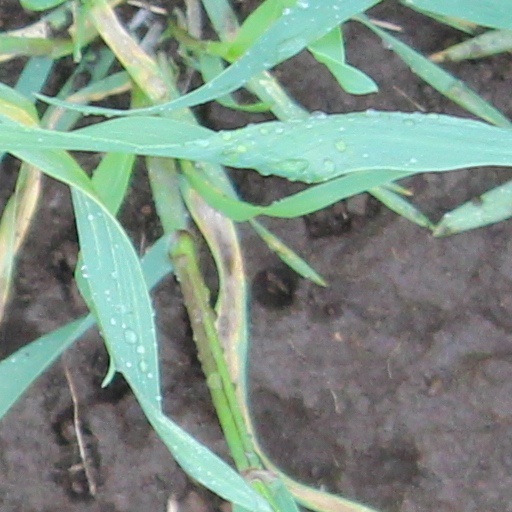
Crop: wheat